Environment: real
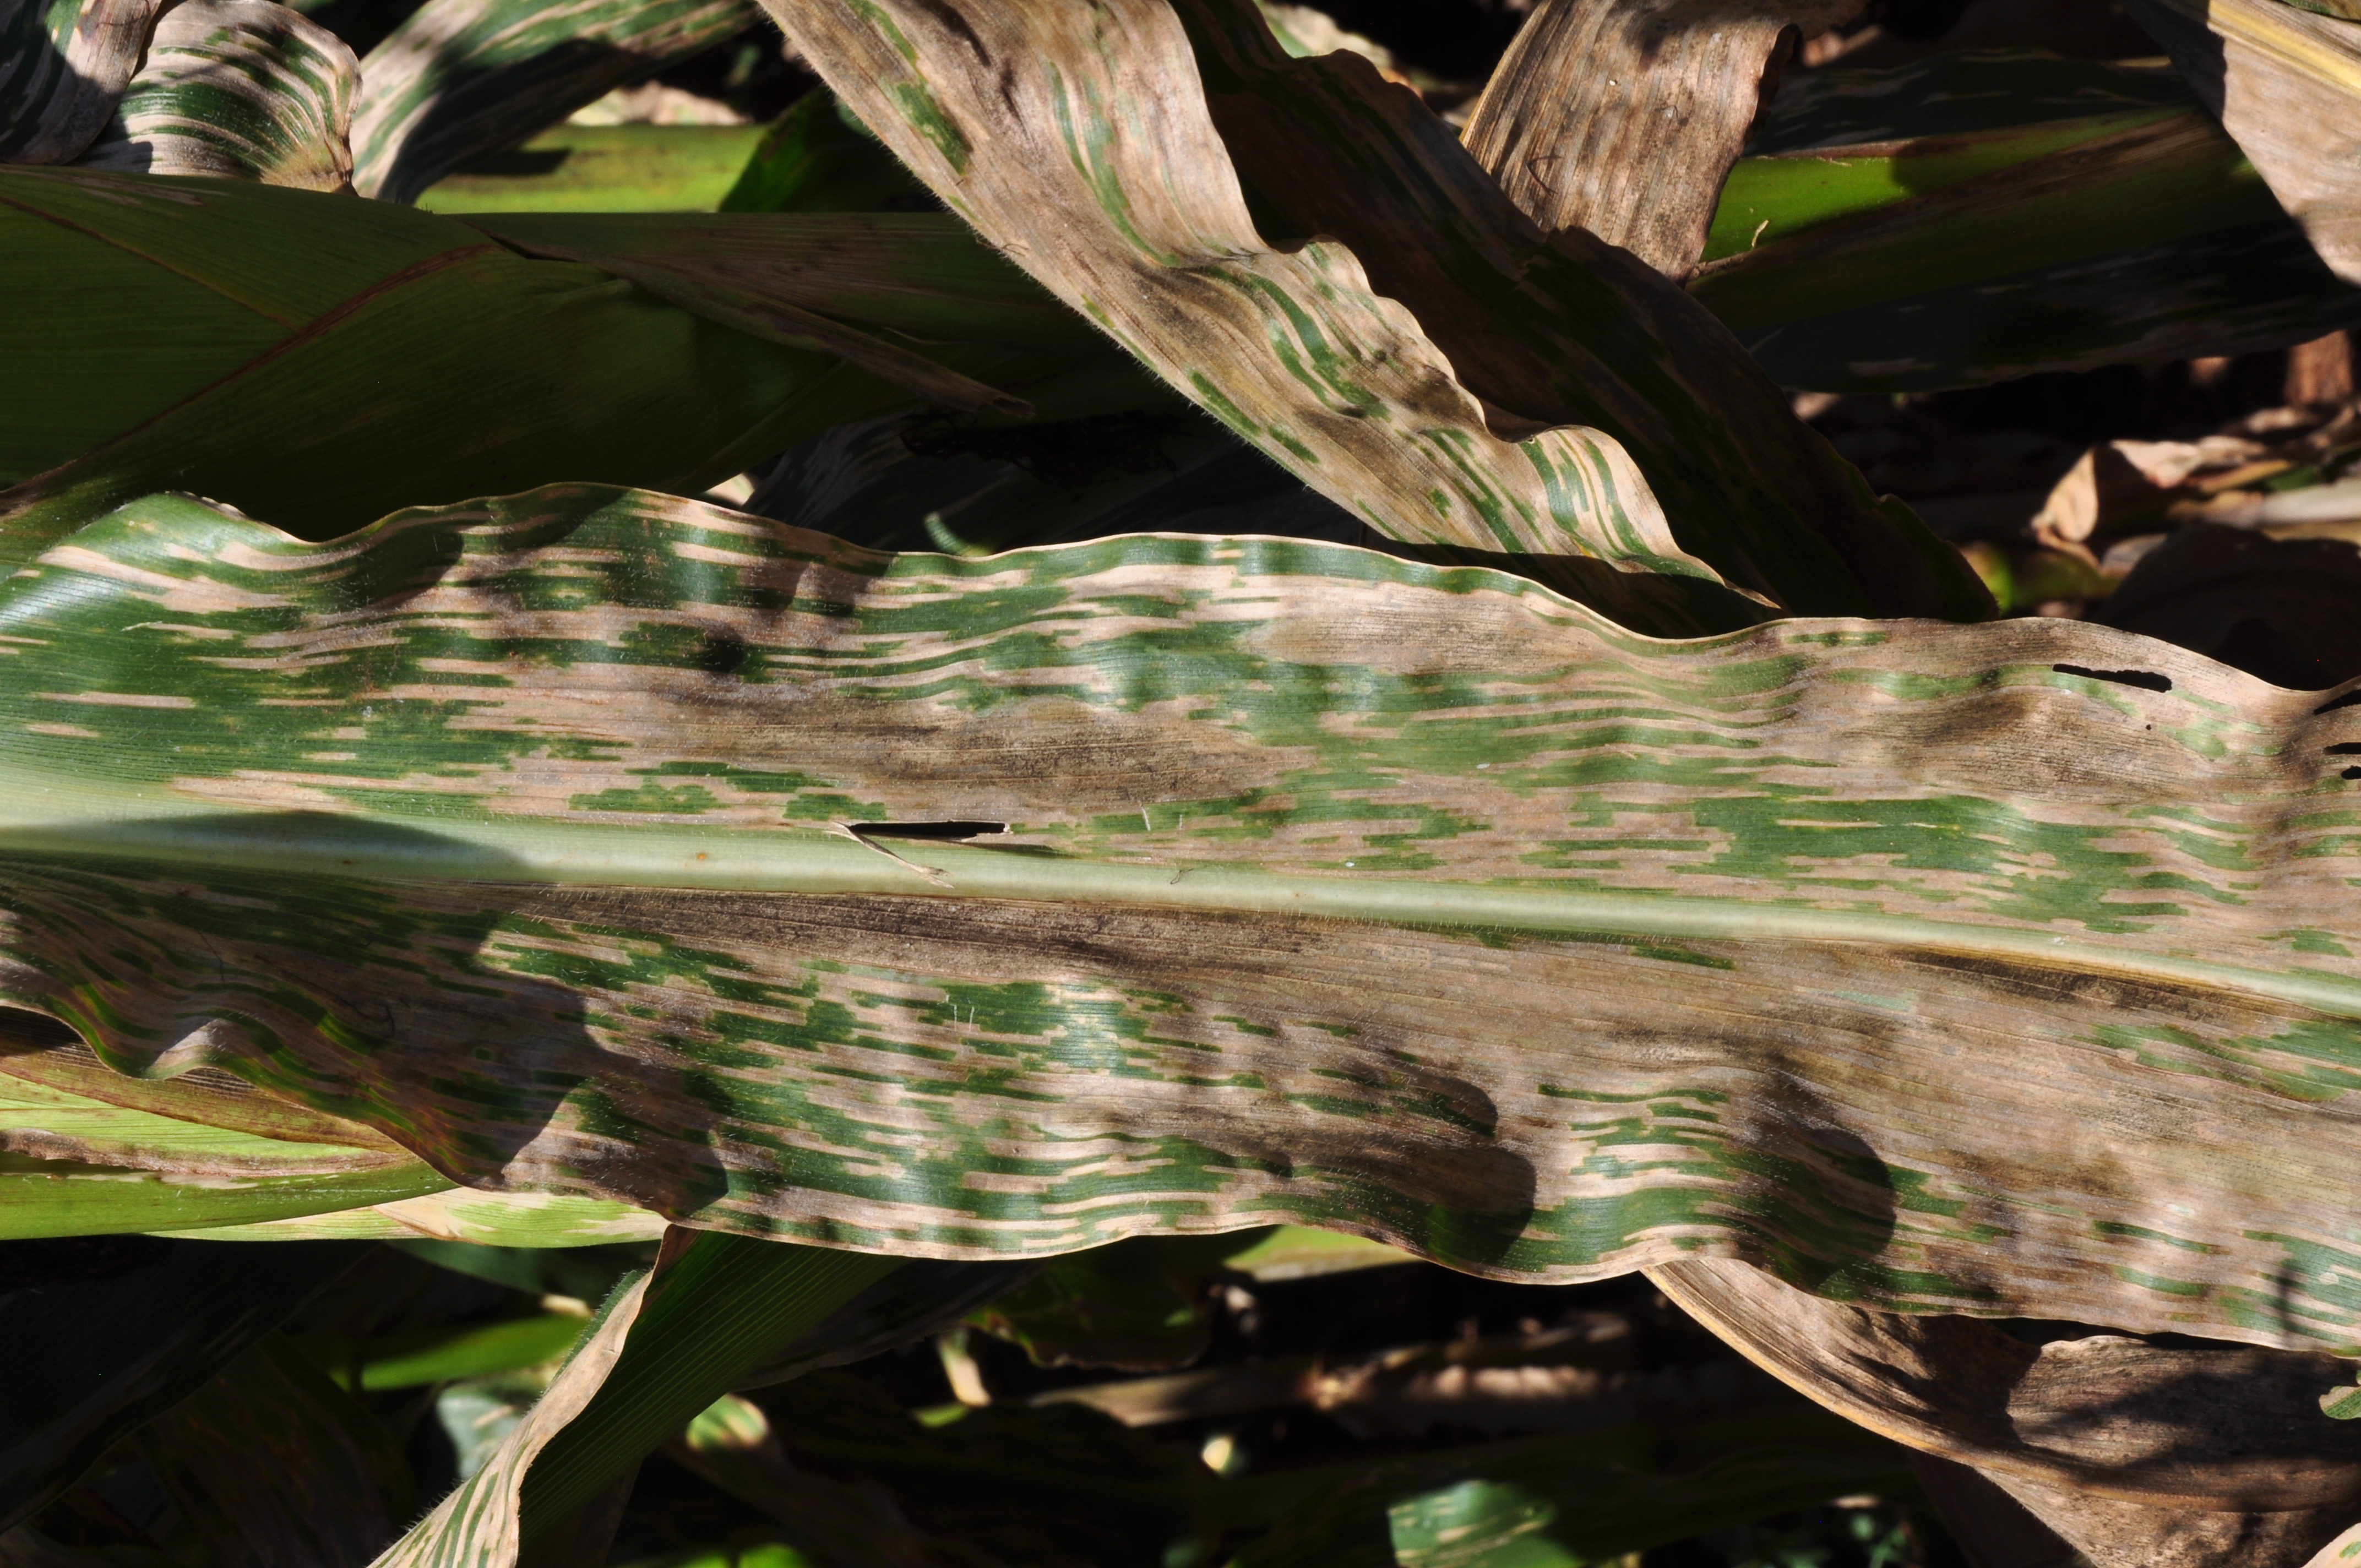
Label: gray_leaf_spot